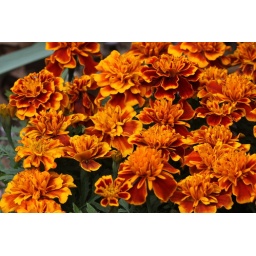
Fancy red and orange merigolds up close and ready to be planted out in the garden.